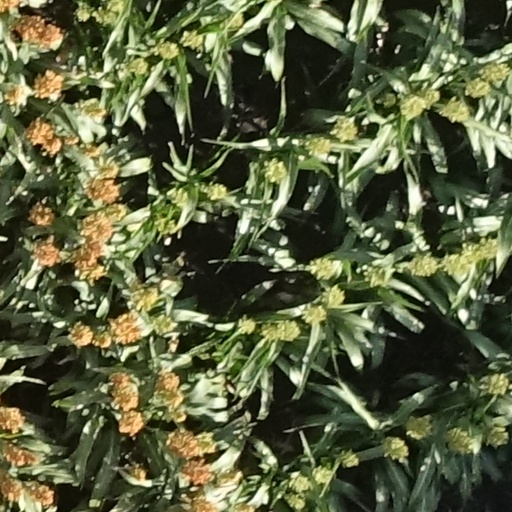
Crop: sorghum